François Pouqueville

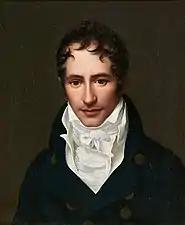
"François Pouqueville 1805"

However, his renunciation of the cloth, Republican speeches, and open criticism of the papacy made him the target of resurgent royalists in Normandy. He went into hiding (probably in Caen) until the defeat in Quiberon by the army of the Republic led by Lazare Hoche of the royalist forces joined by Charette's chouans), as Bonaparte (nicknamed Captain Cannon) did at the Siege of Toulon, and later in Paris.